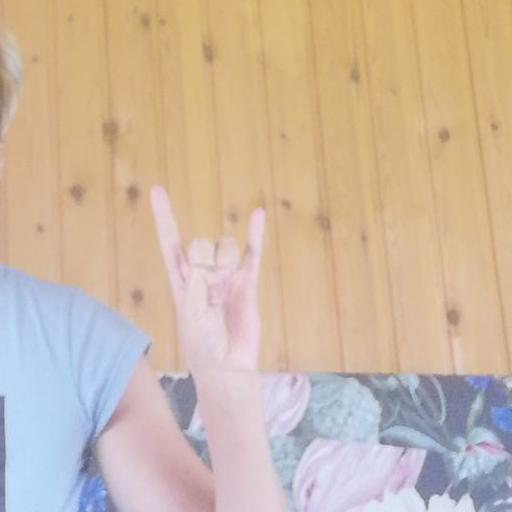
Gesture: rock